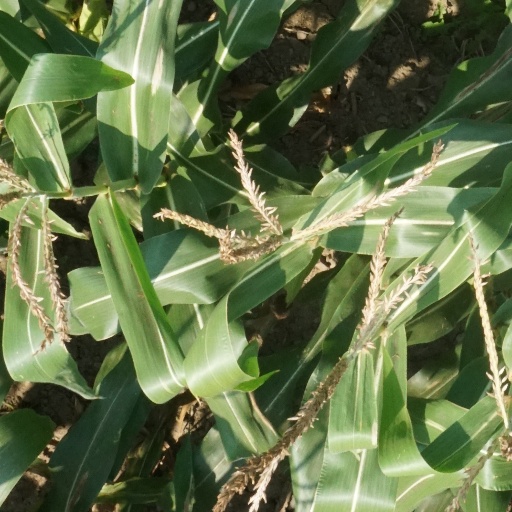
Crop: maize; corn